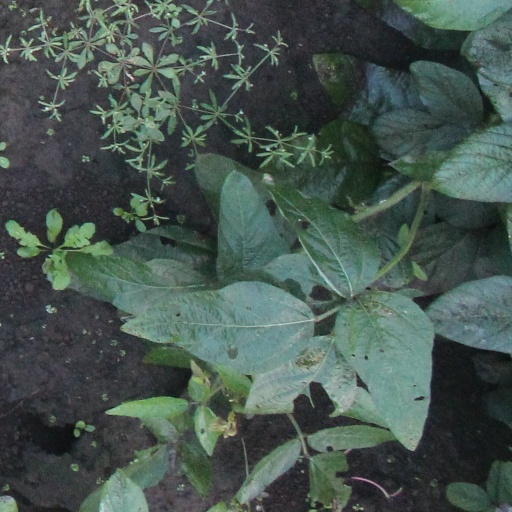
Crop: soybean